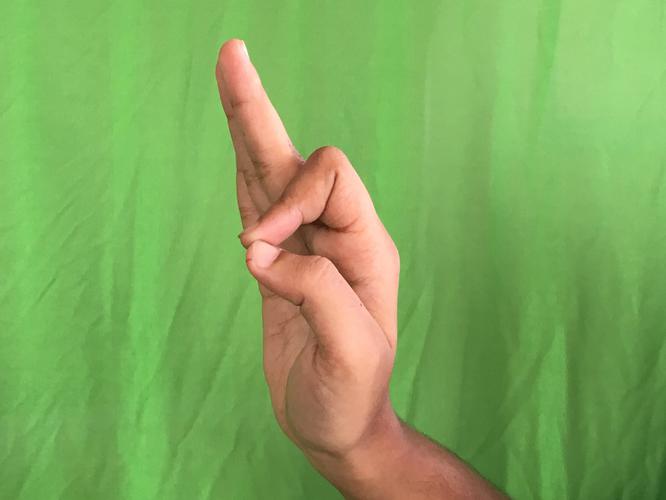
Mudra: Aralam
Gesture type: single_hand